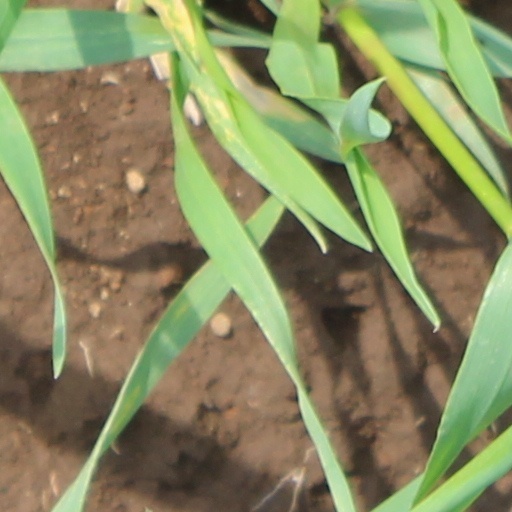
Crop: wheat